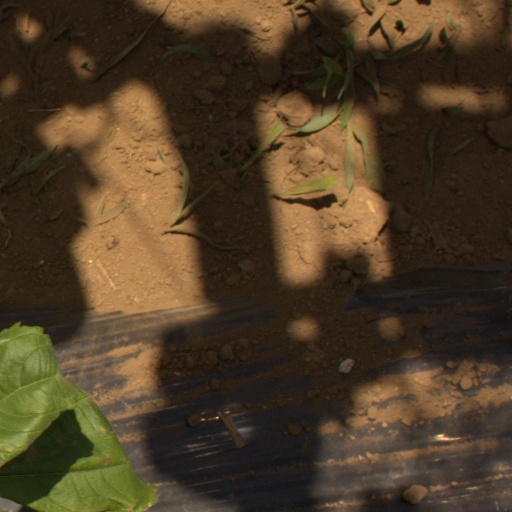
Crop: Jerusalem artichoke